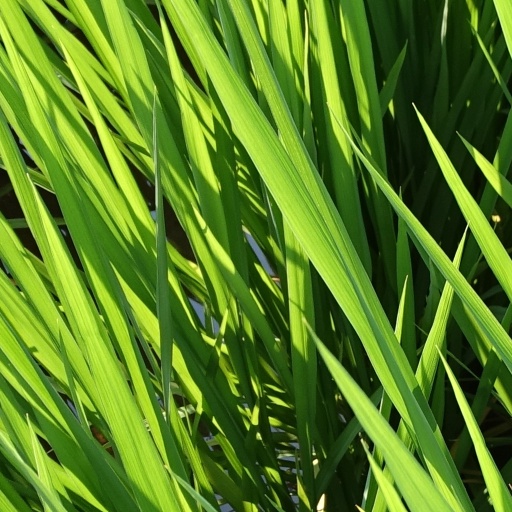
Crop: rice